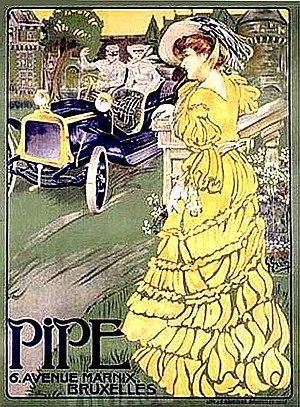
Pipe était le nom de marque des véhicules motorisés fabriqués par la Compagnie Belge de Construction Automobile des frères Alfred et Victor Goldschmidt, deux constructeurs belges établis à Bruxelles.